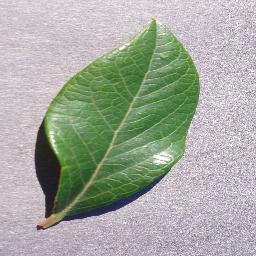
Label: Blueberry___healthy